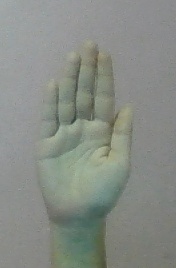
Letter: seen